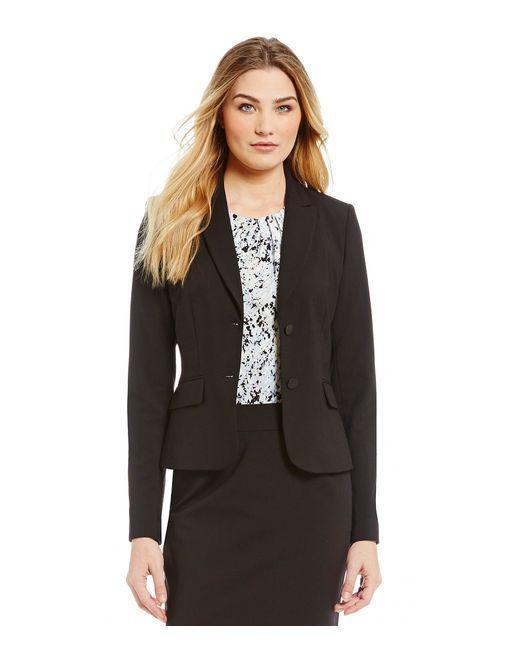
Formeller dunkelgrauer Anzug aus Rock und Blazer